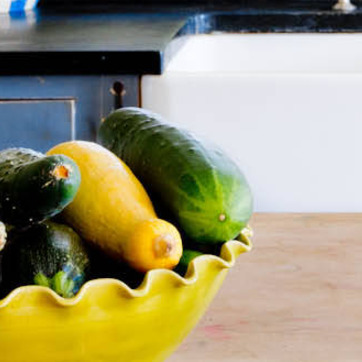
Material: food